Glen Massey Line

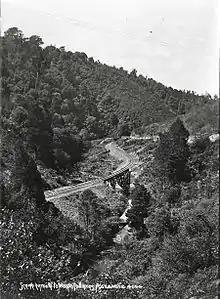
An undated photo by Frederick George Radcliffe of a bridge over Firewood Creek, probably about 1917:

Glen Massey's coal was known of by 1867, when it was suggested a tramway should be built down what is now known as the Firewood Creek valley. In 1908 government was asked to extend the proposed railway to Whaingaroa Harbour, but rejected that in favour of an extension of the proposed Glen Afton branch. Neither ever happened.